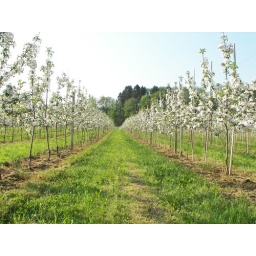
Fields of apple trees in full bloom - just waiting for the fruits, yummy :p